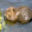
Label: beaver